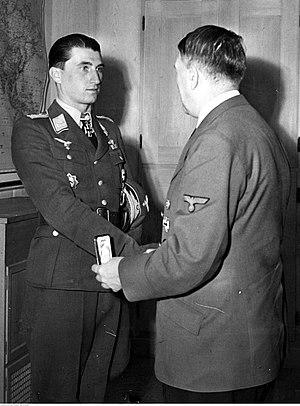
Le major Walter Nowotny fut l'un des plus grands as de la Seconde Guerre mondiale. Avec ses 258 victoires homologuées, il se situe au cinquième rang dans la liste des pilotes de chasse de la Luftwaffe.